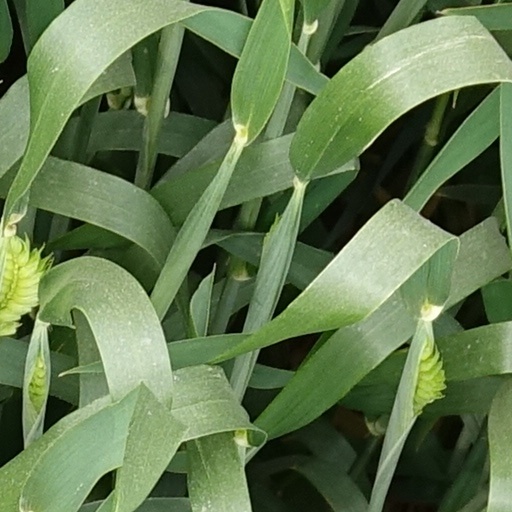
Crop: wheat